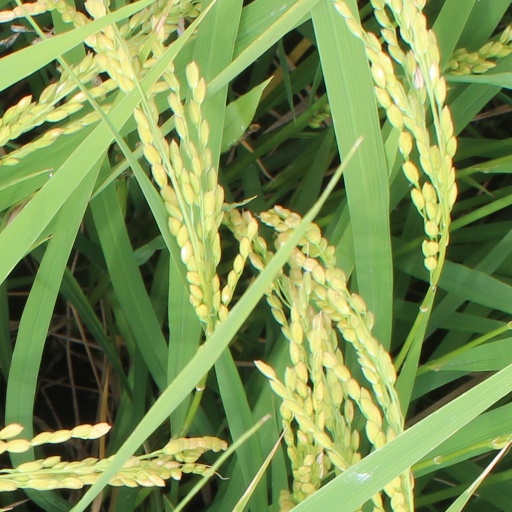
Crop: rice